Human genome

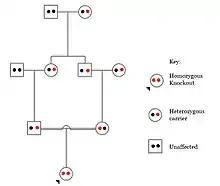
A pedigree displaying a first-cousin mating (carriers both carrying heterozygous knockouts mating as marked by double line) leading to offspring possessing a homozygous gene knockout

Knockouts in specific genes can cause genetic diseases, potentially have beneficial effects, or even result in no phenotypic effect at all. However, determining a knockout's phenotypic effect and in humans can be challenging. Challenges to characterizing and clinically interpreting knockouts include difficulty calling of DNA variants, determining disruption of protein function (annotation), and considering the amount of influence mosaicism has on the phenotype.